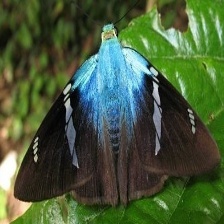
Species: TWO BARRED FLASHER